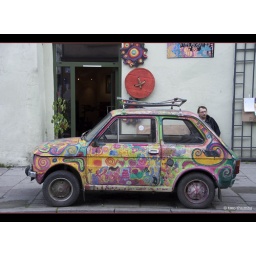
A colorful car seen in the Kazimierz district of Krakow, Poland